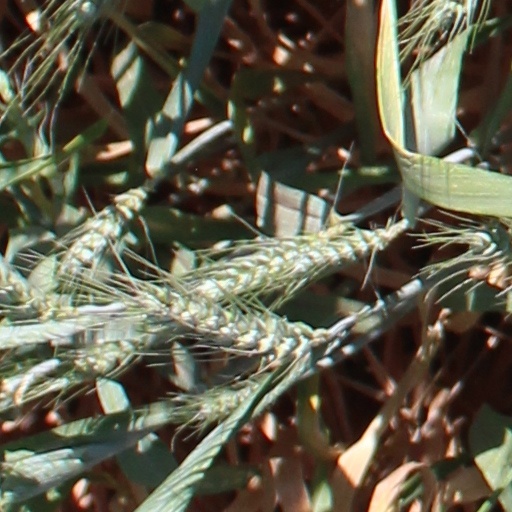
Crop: wheat